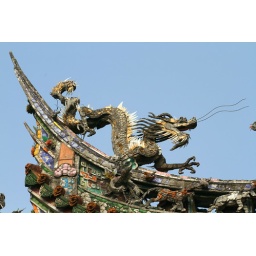
Tiles dragon on the roof of an old temple by the old street in San Xia,Taiwan